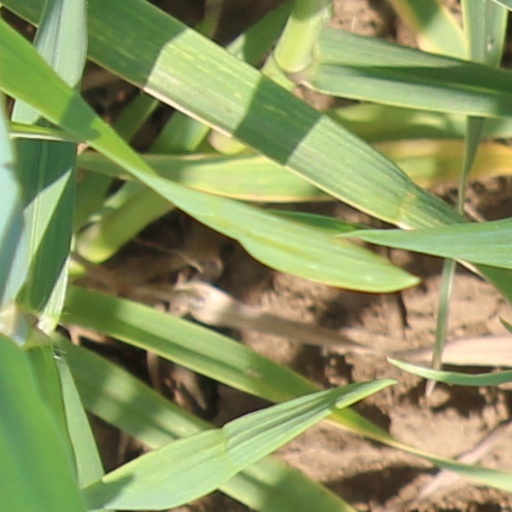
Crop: wheat